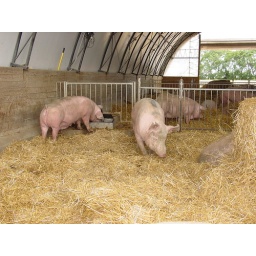
Raising pigs in deep-bedded hoop houses cuts back on odor and is more humane for pigs.